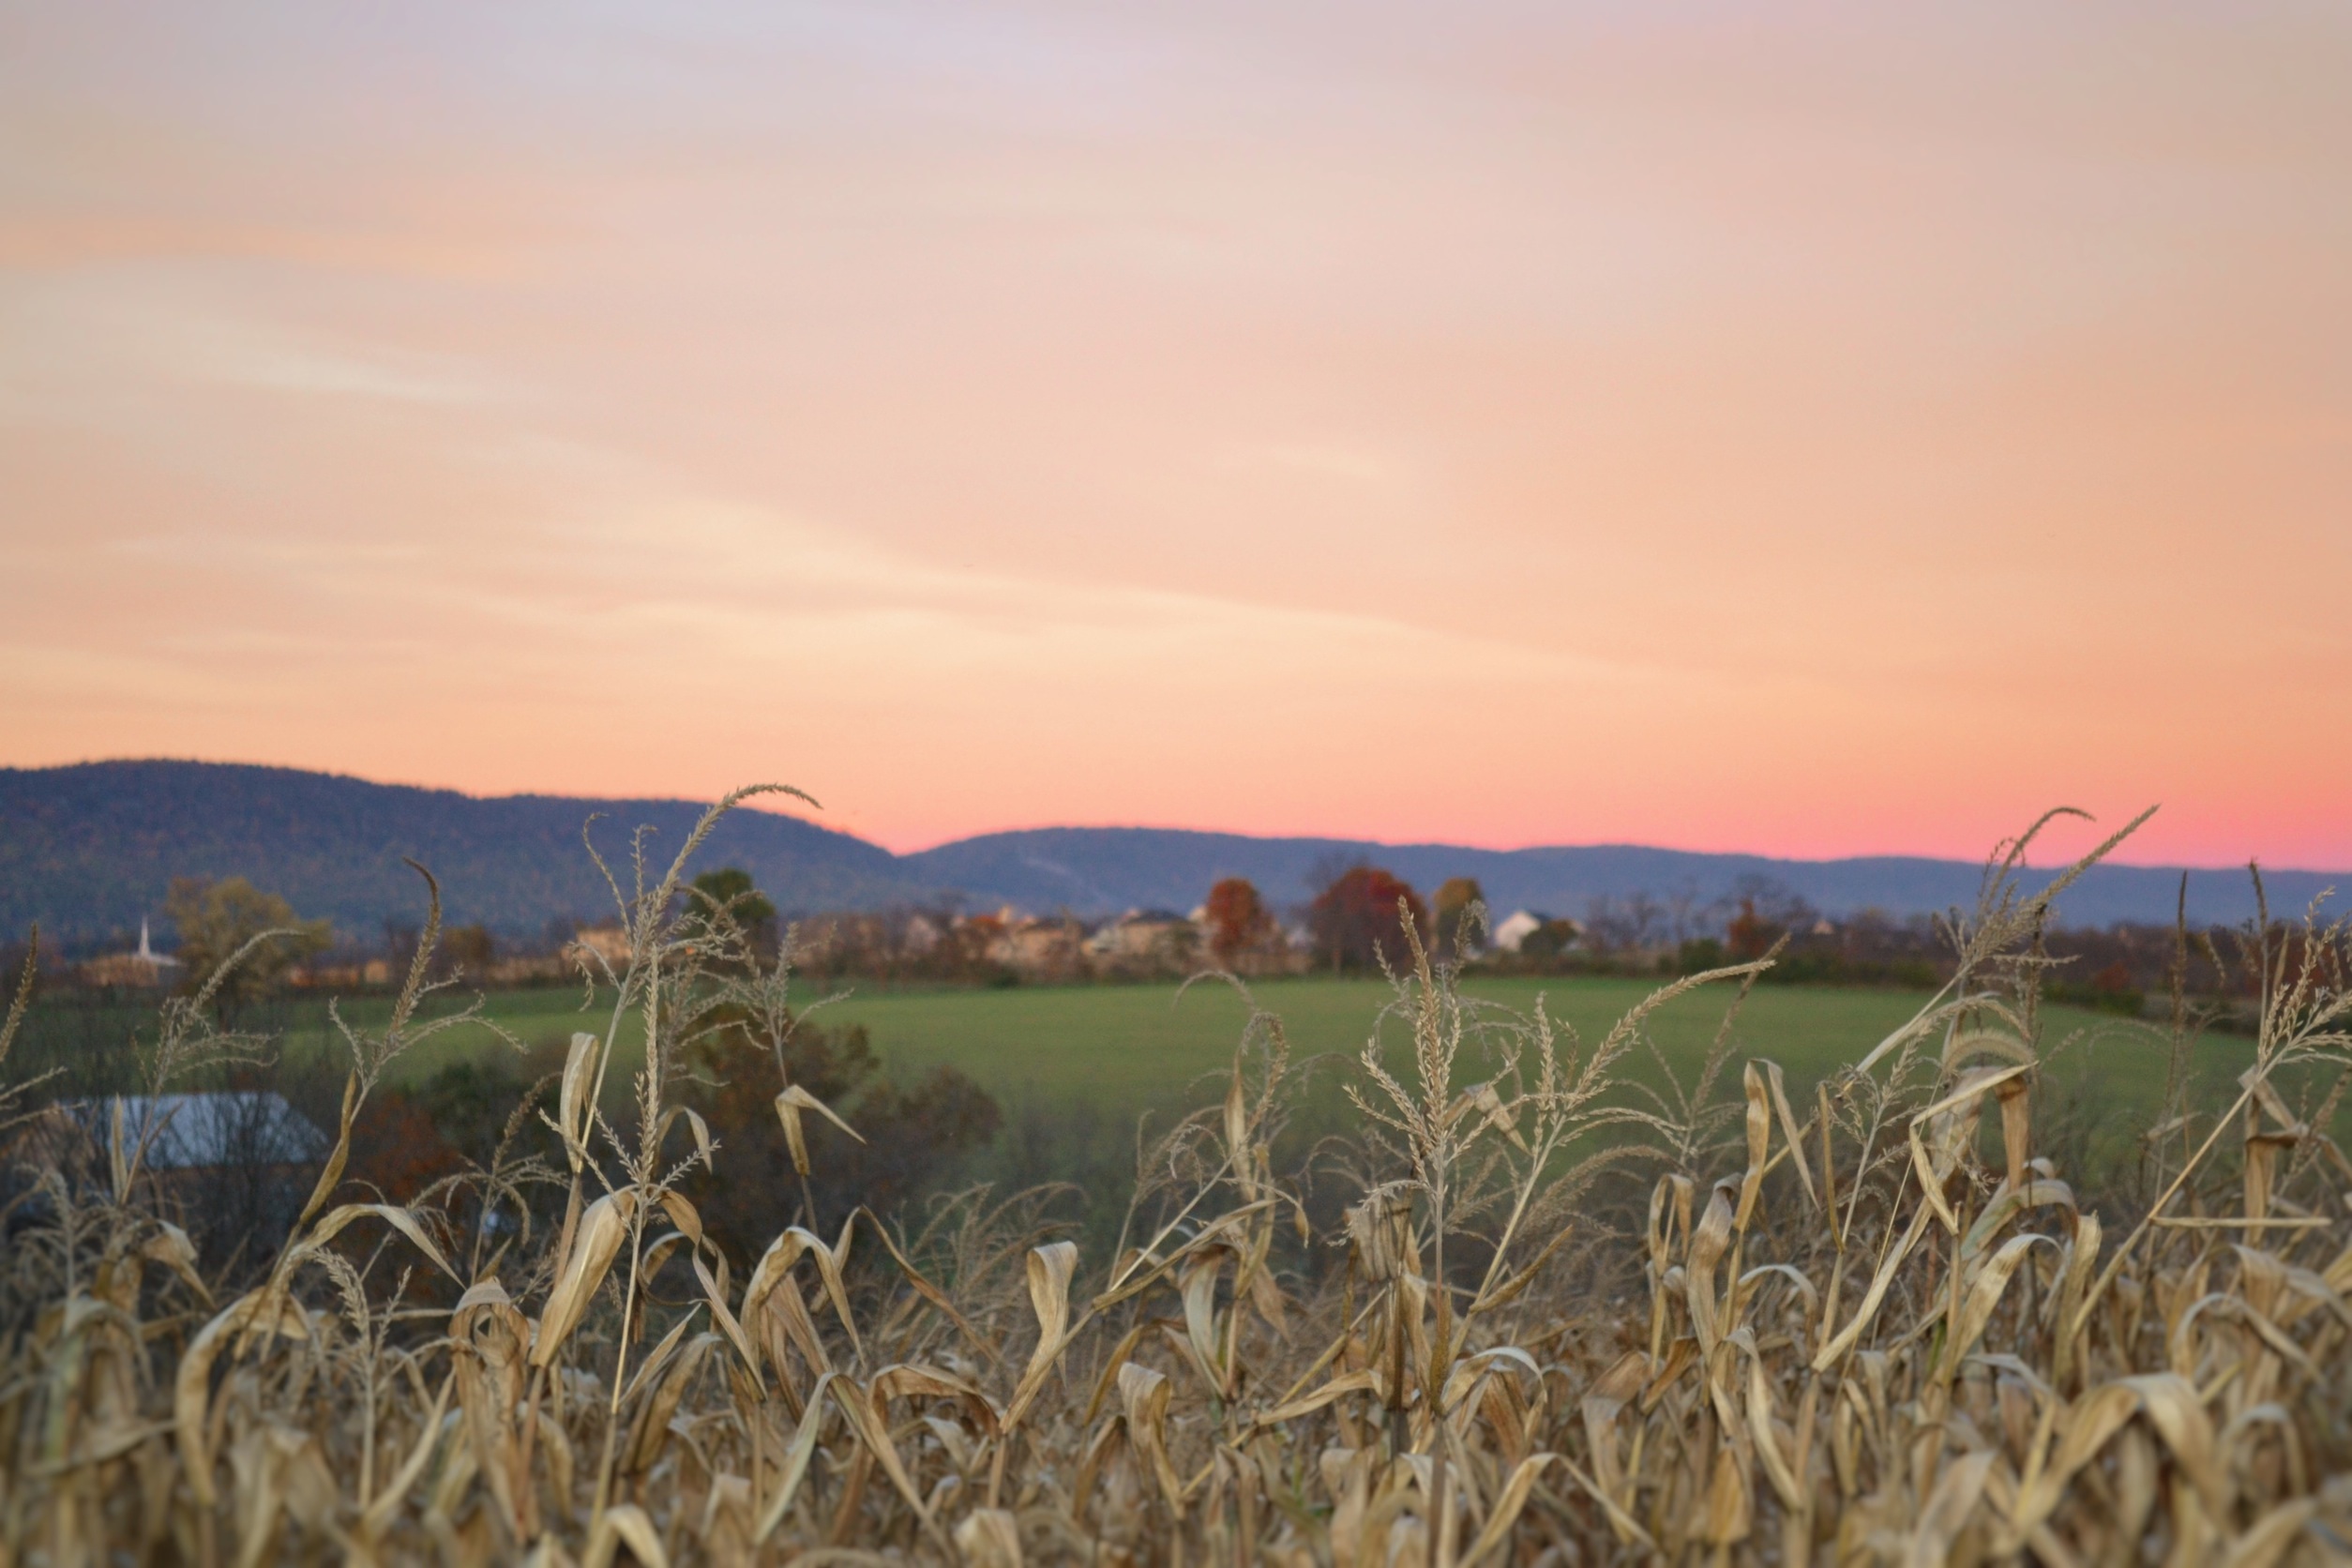
grass, horizon, growth, sky, sunset, field, meadow, prairie, morning, hill, town, village, rural, orange, food, crop, tranquil, scenic, peaceful, corn, agriculture, savanna, plain, farmland, agricultural, hills, colors, grassland, crops, quiet, steppe, rural area, grass family